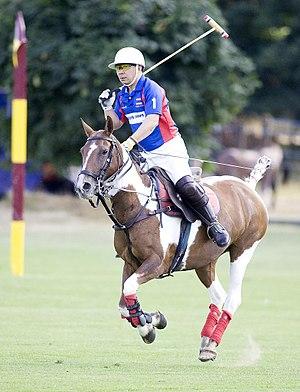
Vichai Srivaddhanaprabha, dont le nom de famille jusqu'en 2012 était Raksriaksorn, né le 4 avril 1958 à Bangkok et mort le 27 octobre 2018 à Leicester, est un homme d'affaires et milliardaire thaïlandais, fondateur et président-directeur général de King Power International Group, leader du secteur du duty-free en Thaïlande, qui a trouvé la mort dans un accident d'hélicoptère aux abords du King Power Stadium, le stade du club anglais de football de Leicester City, dont il était président.